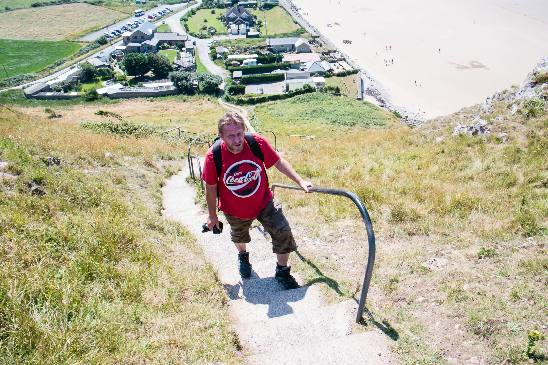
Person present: Yes